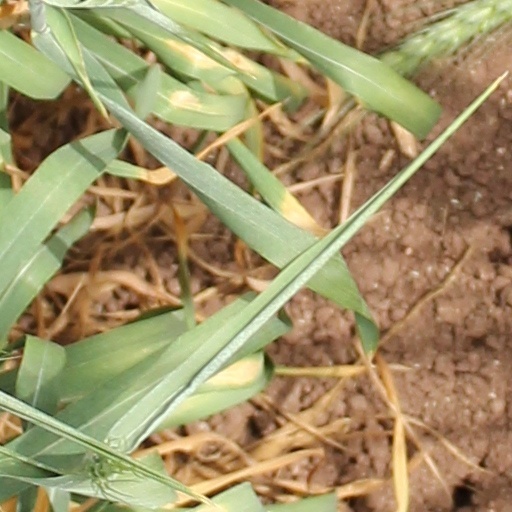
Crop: wheat